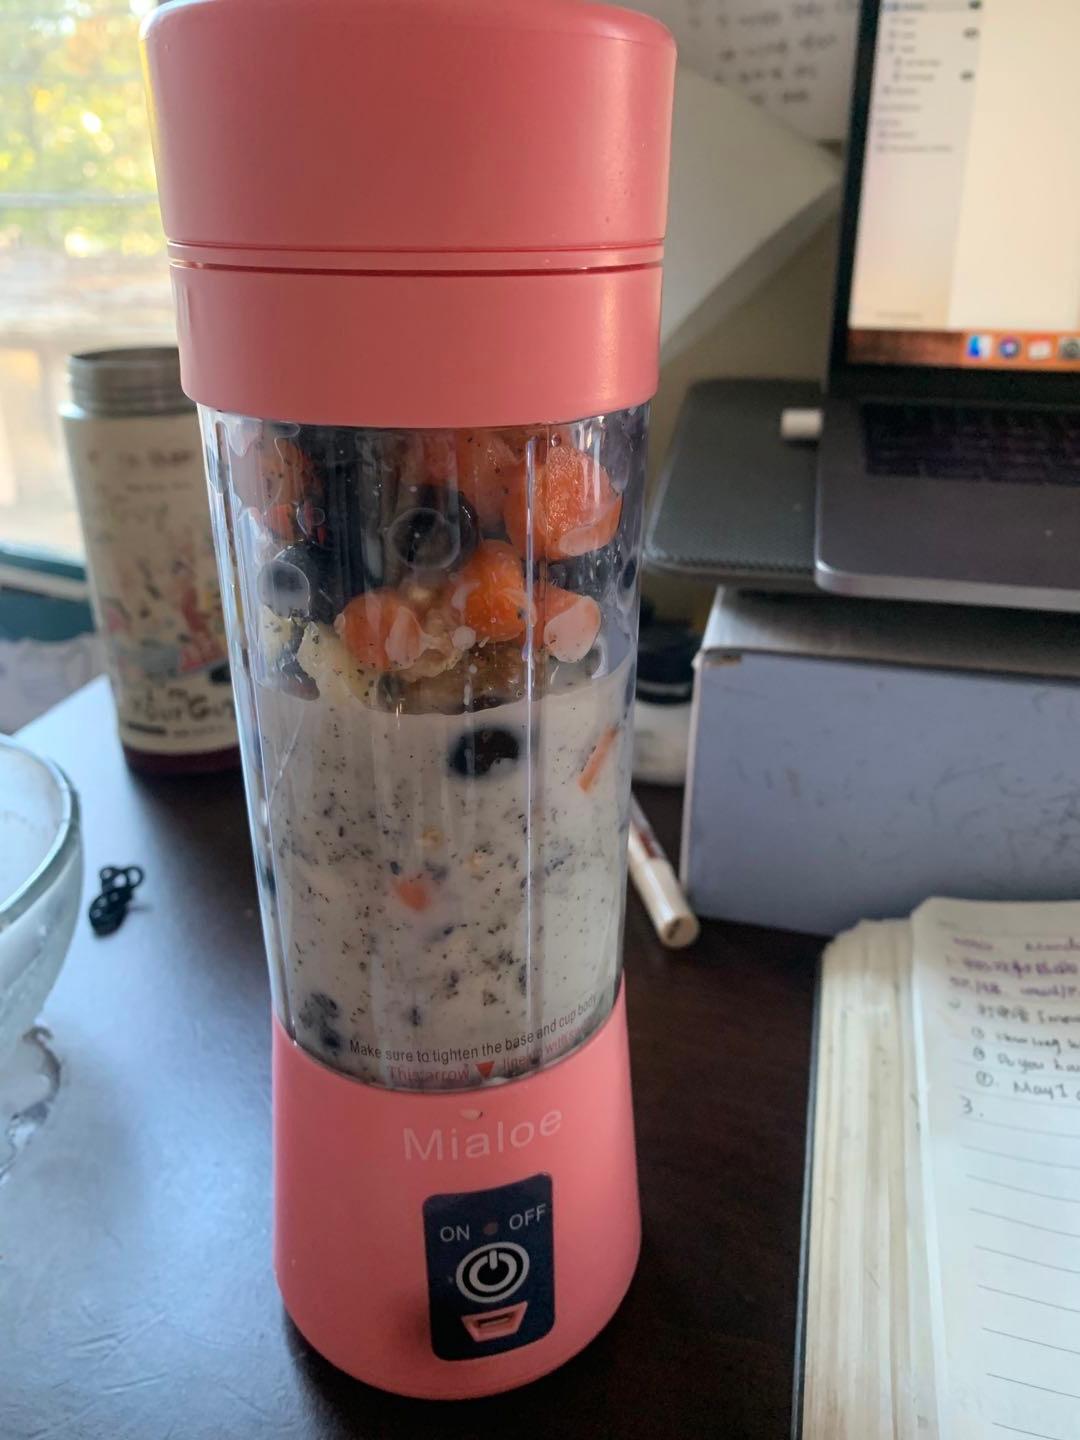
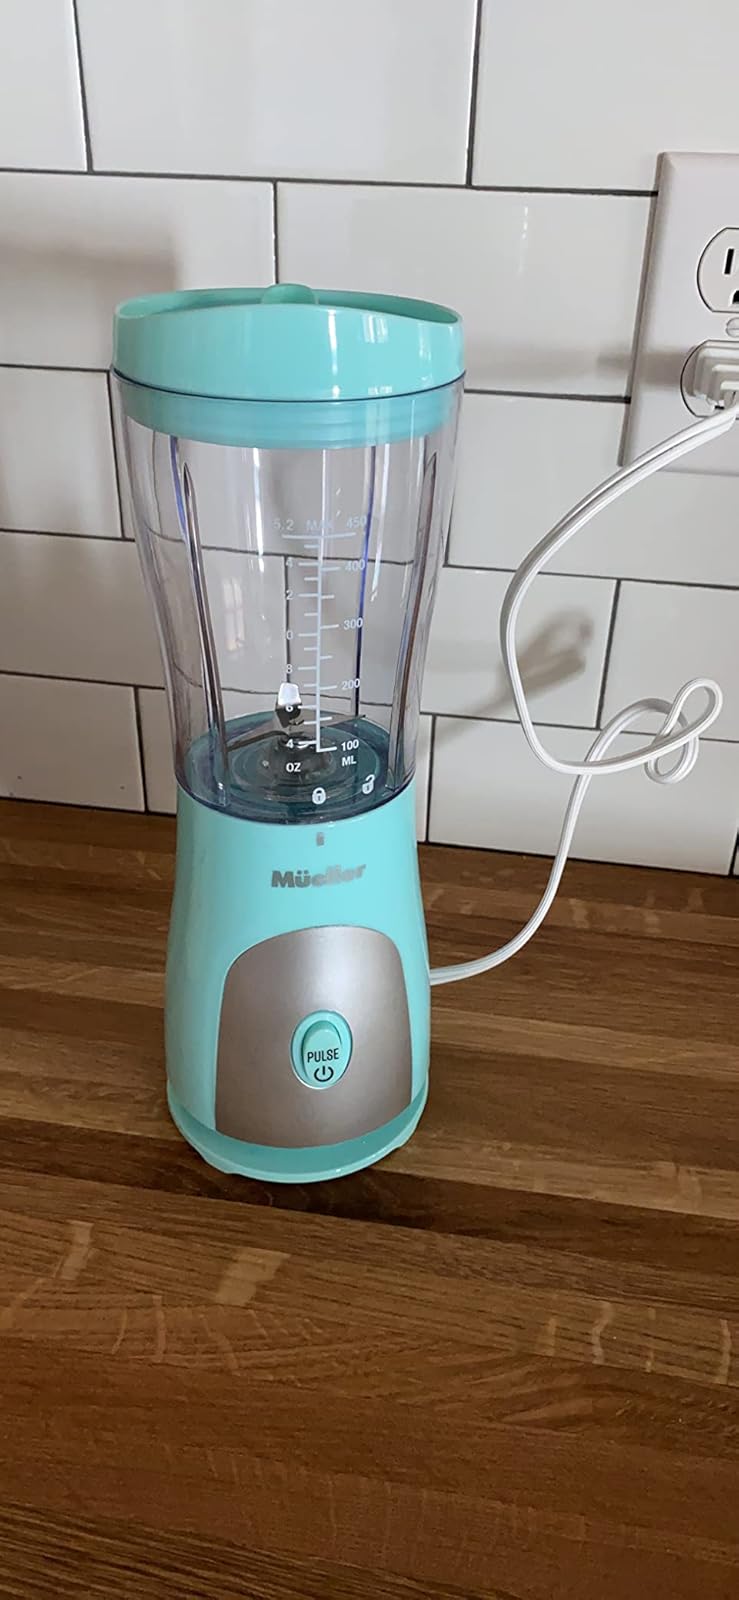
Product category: items_blender
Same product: no